Elevate (Big Time Rush album)

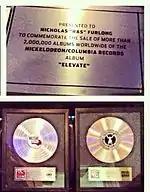
"Elevate" platinum record after the album sold more than 2 million units worldwide

The album debuted at number one on the iTunes album chart as well as a number 12 debut on the "Billboard" 200 and stayed 22 weeks on chart. In its first week, the album sold 70,000 copies. As of 2012, the album has sold 208,000 copies in the United States. The album received a Gold plaque by the Recording Industry Association of America (RIAA) for 500,000 units sales.